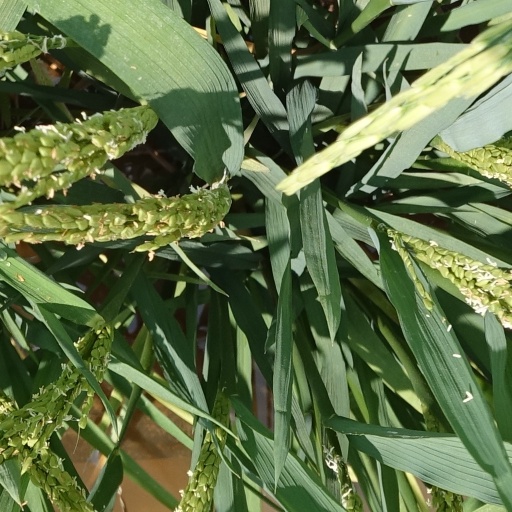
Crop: rice